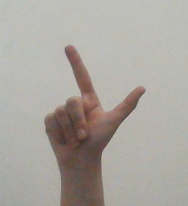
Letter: laam